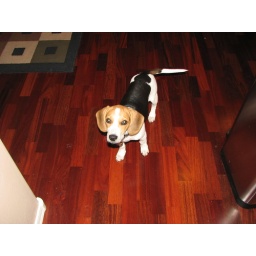
Charlie standing in the kitchen